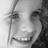
Emotion: happy